Multan

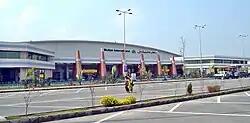
Multan International Airport offers flights throughout Pakistan, and direct flights to Bahrain, Oman, Qatar, Saudi Arabia, and the United Arab Emirates.

Multan International Airport is located 10 km west of Multan's city centre, in the Multan Cantonment. The airport offers flights throughout Pakistan, as well as to the Persian Gulf States.